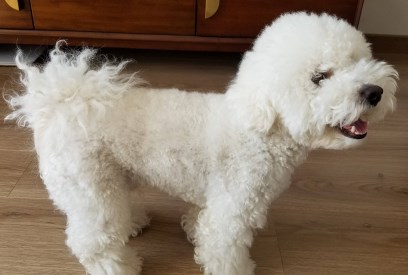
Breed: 3083-n000117-Bichon_Frise